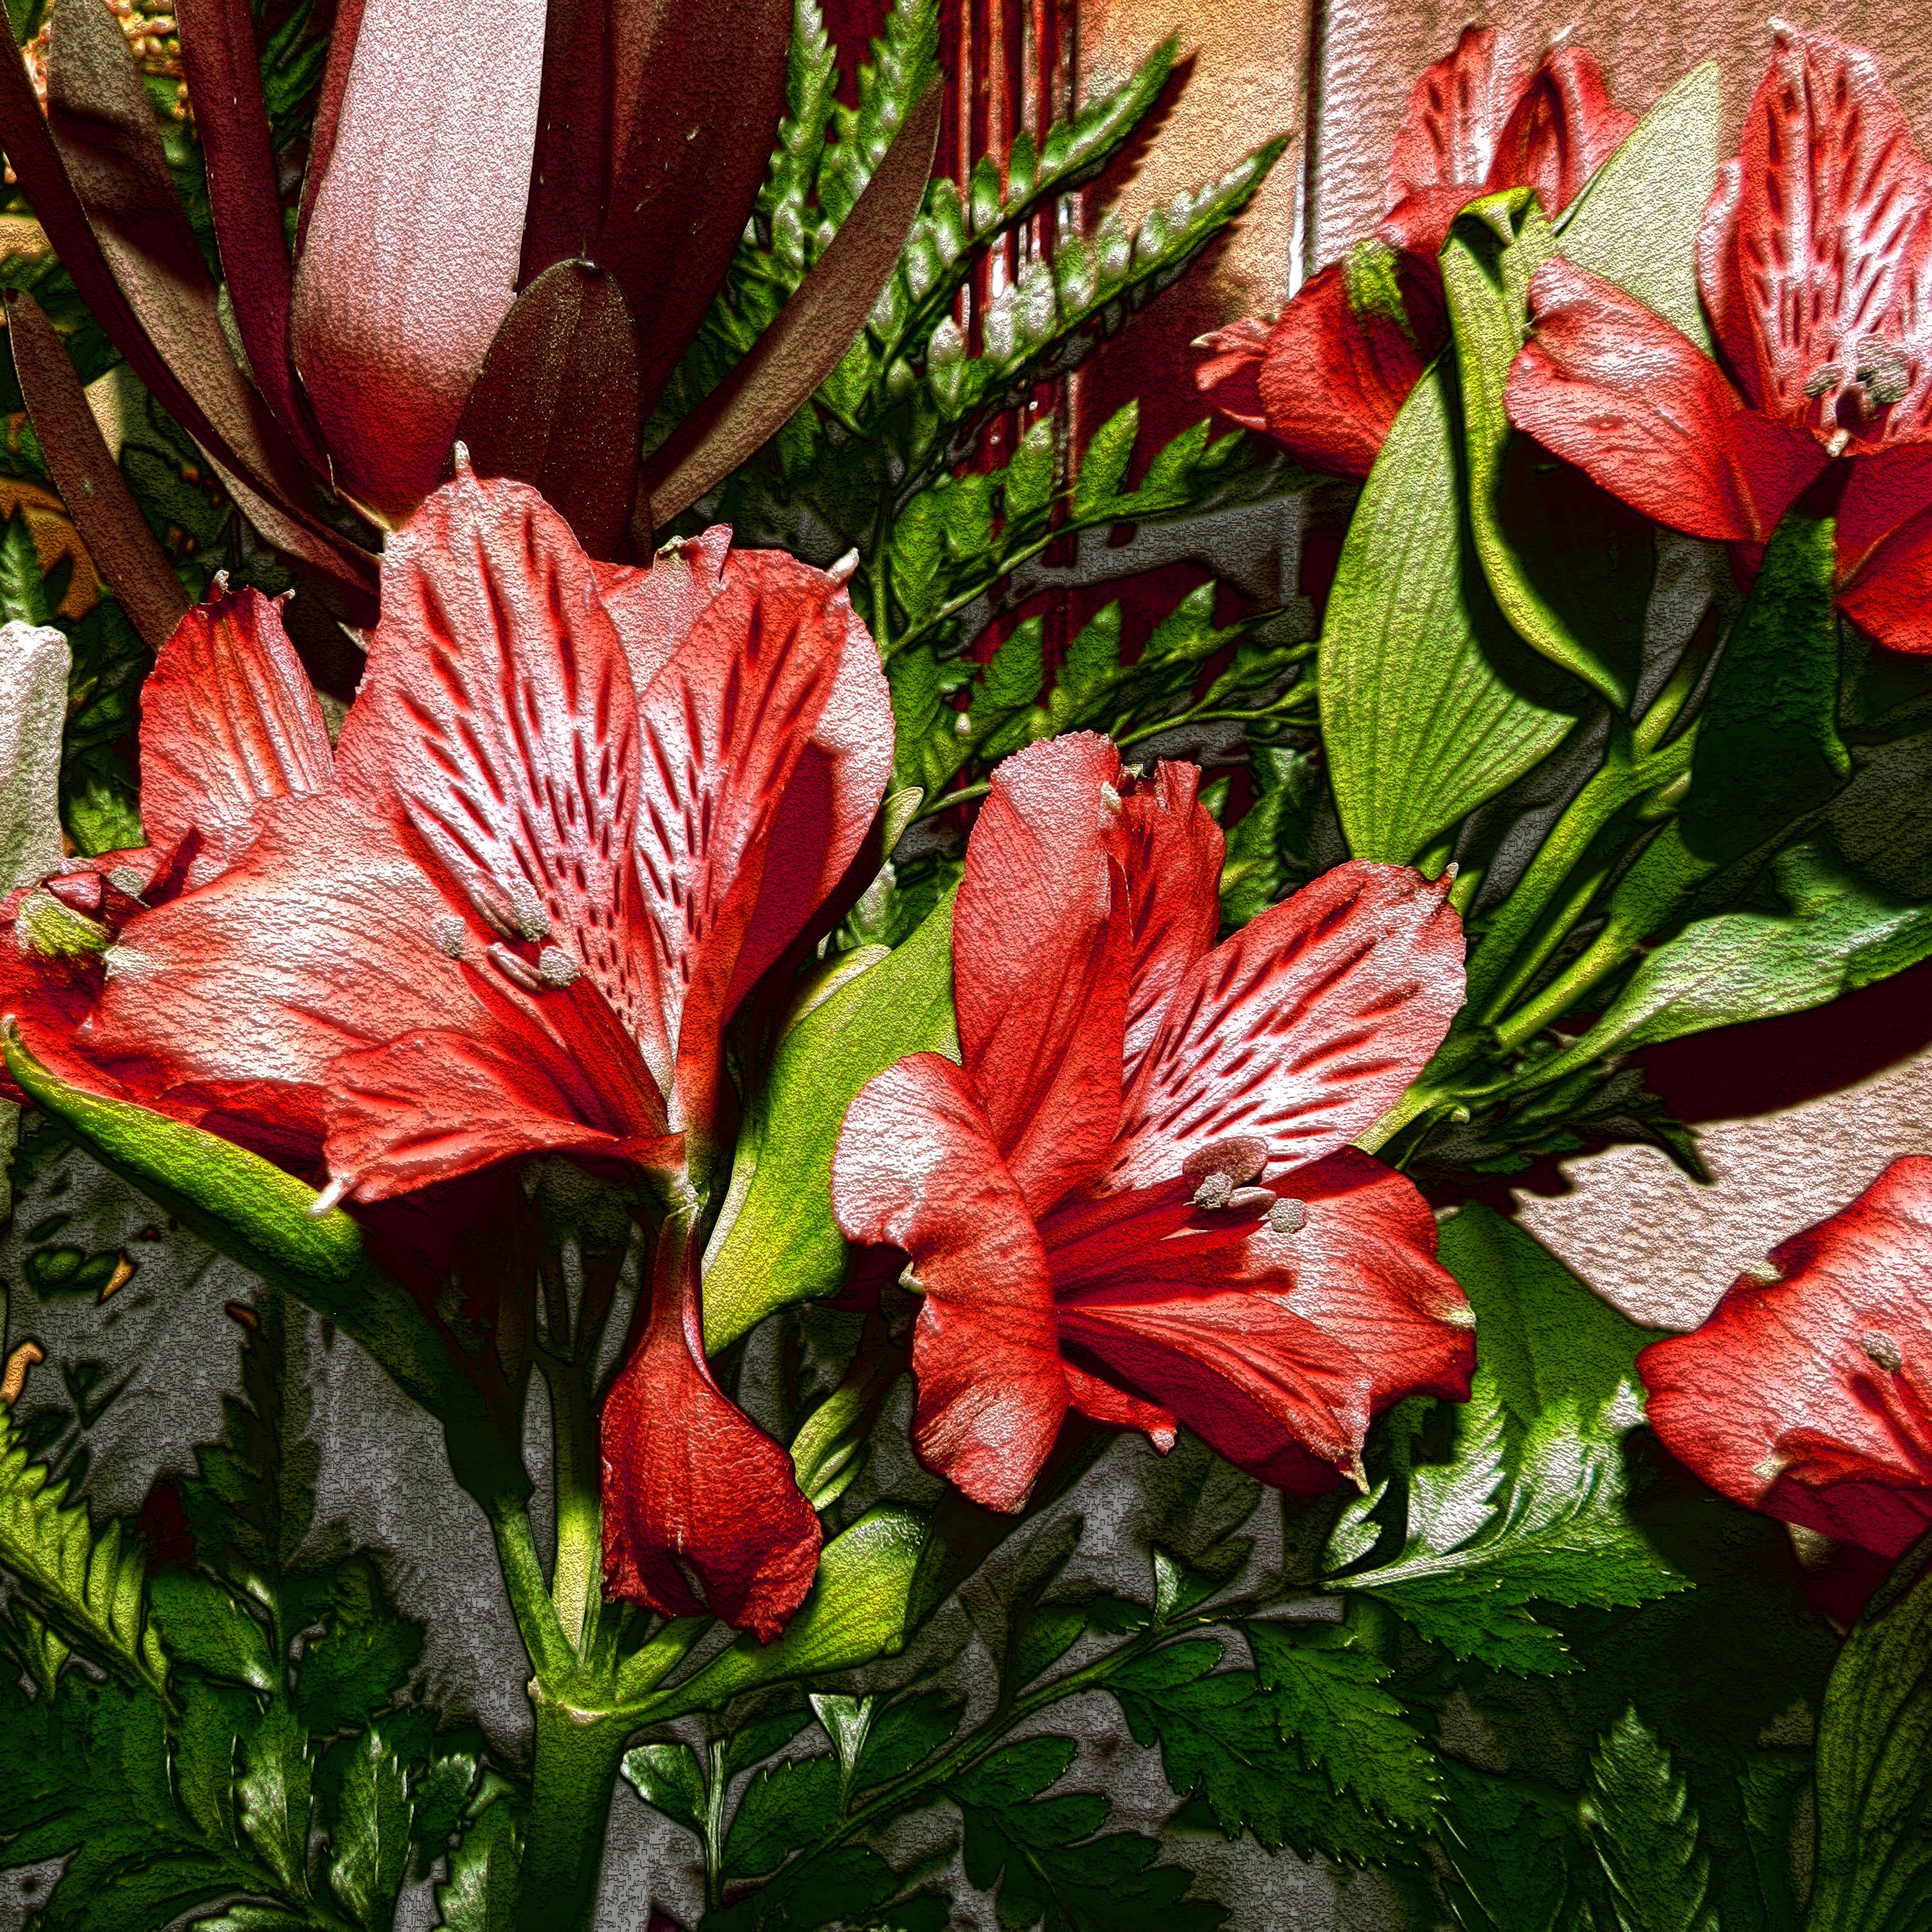
blossom, plant, leaf, flower, petal, bouquet, red, botany, flora, plants, flowers, background, shrub, lily, hibiscus, floristry, malvales, flowering plant, chinese hibiscus, peruvian lily, land plant, canna family, alstroemeriaceae